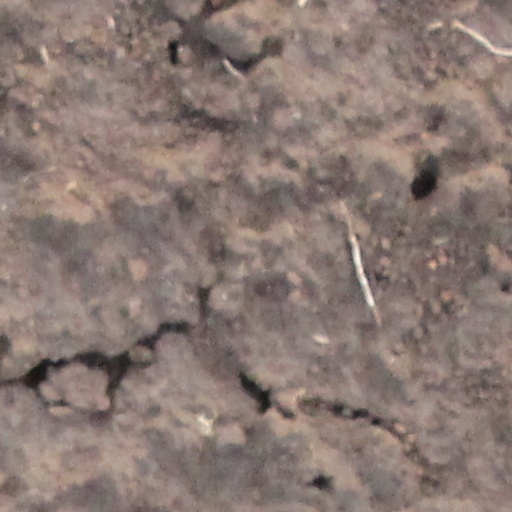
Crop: wheat